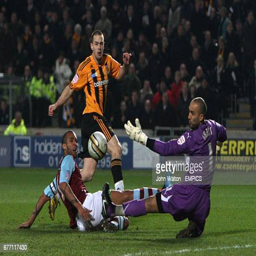
award winner attempts to chip the ball over on football player